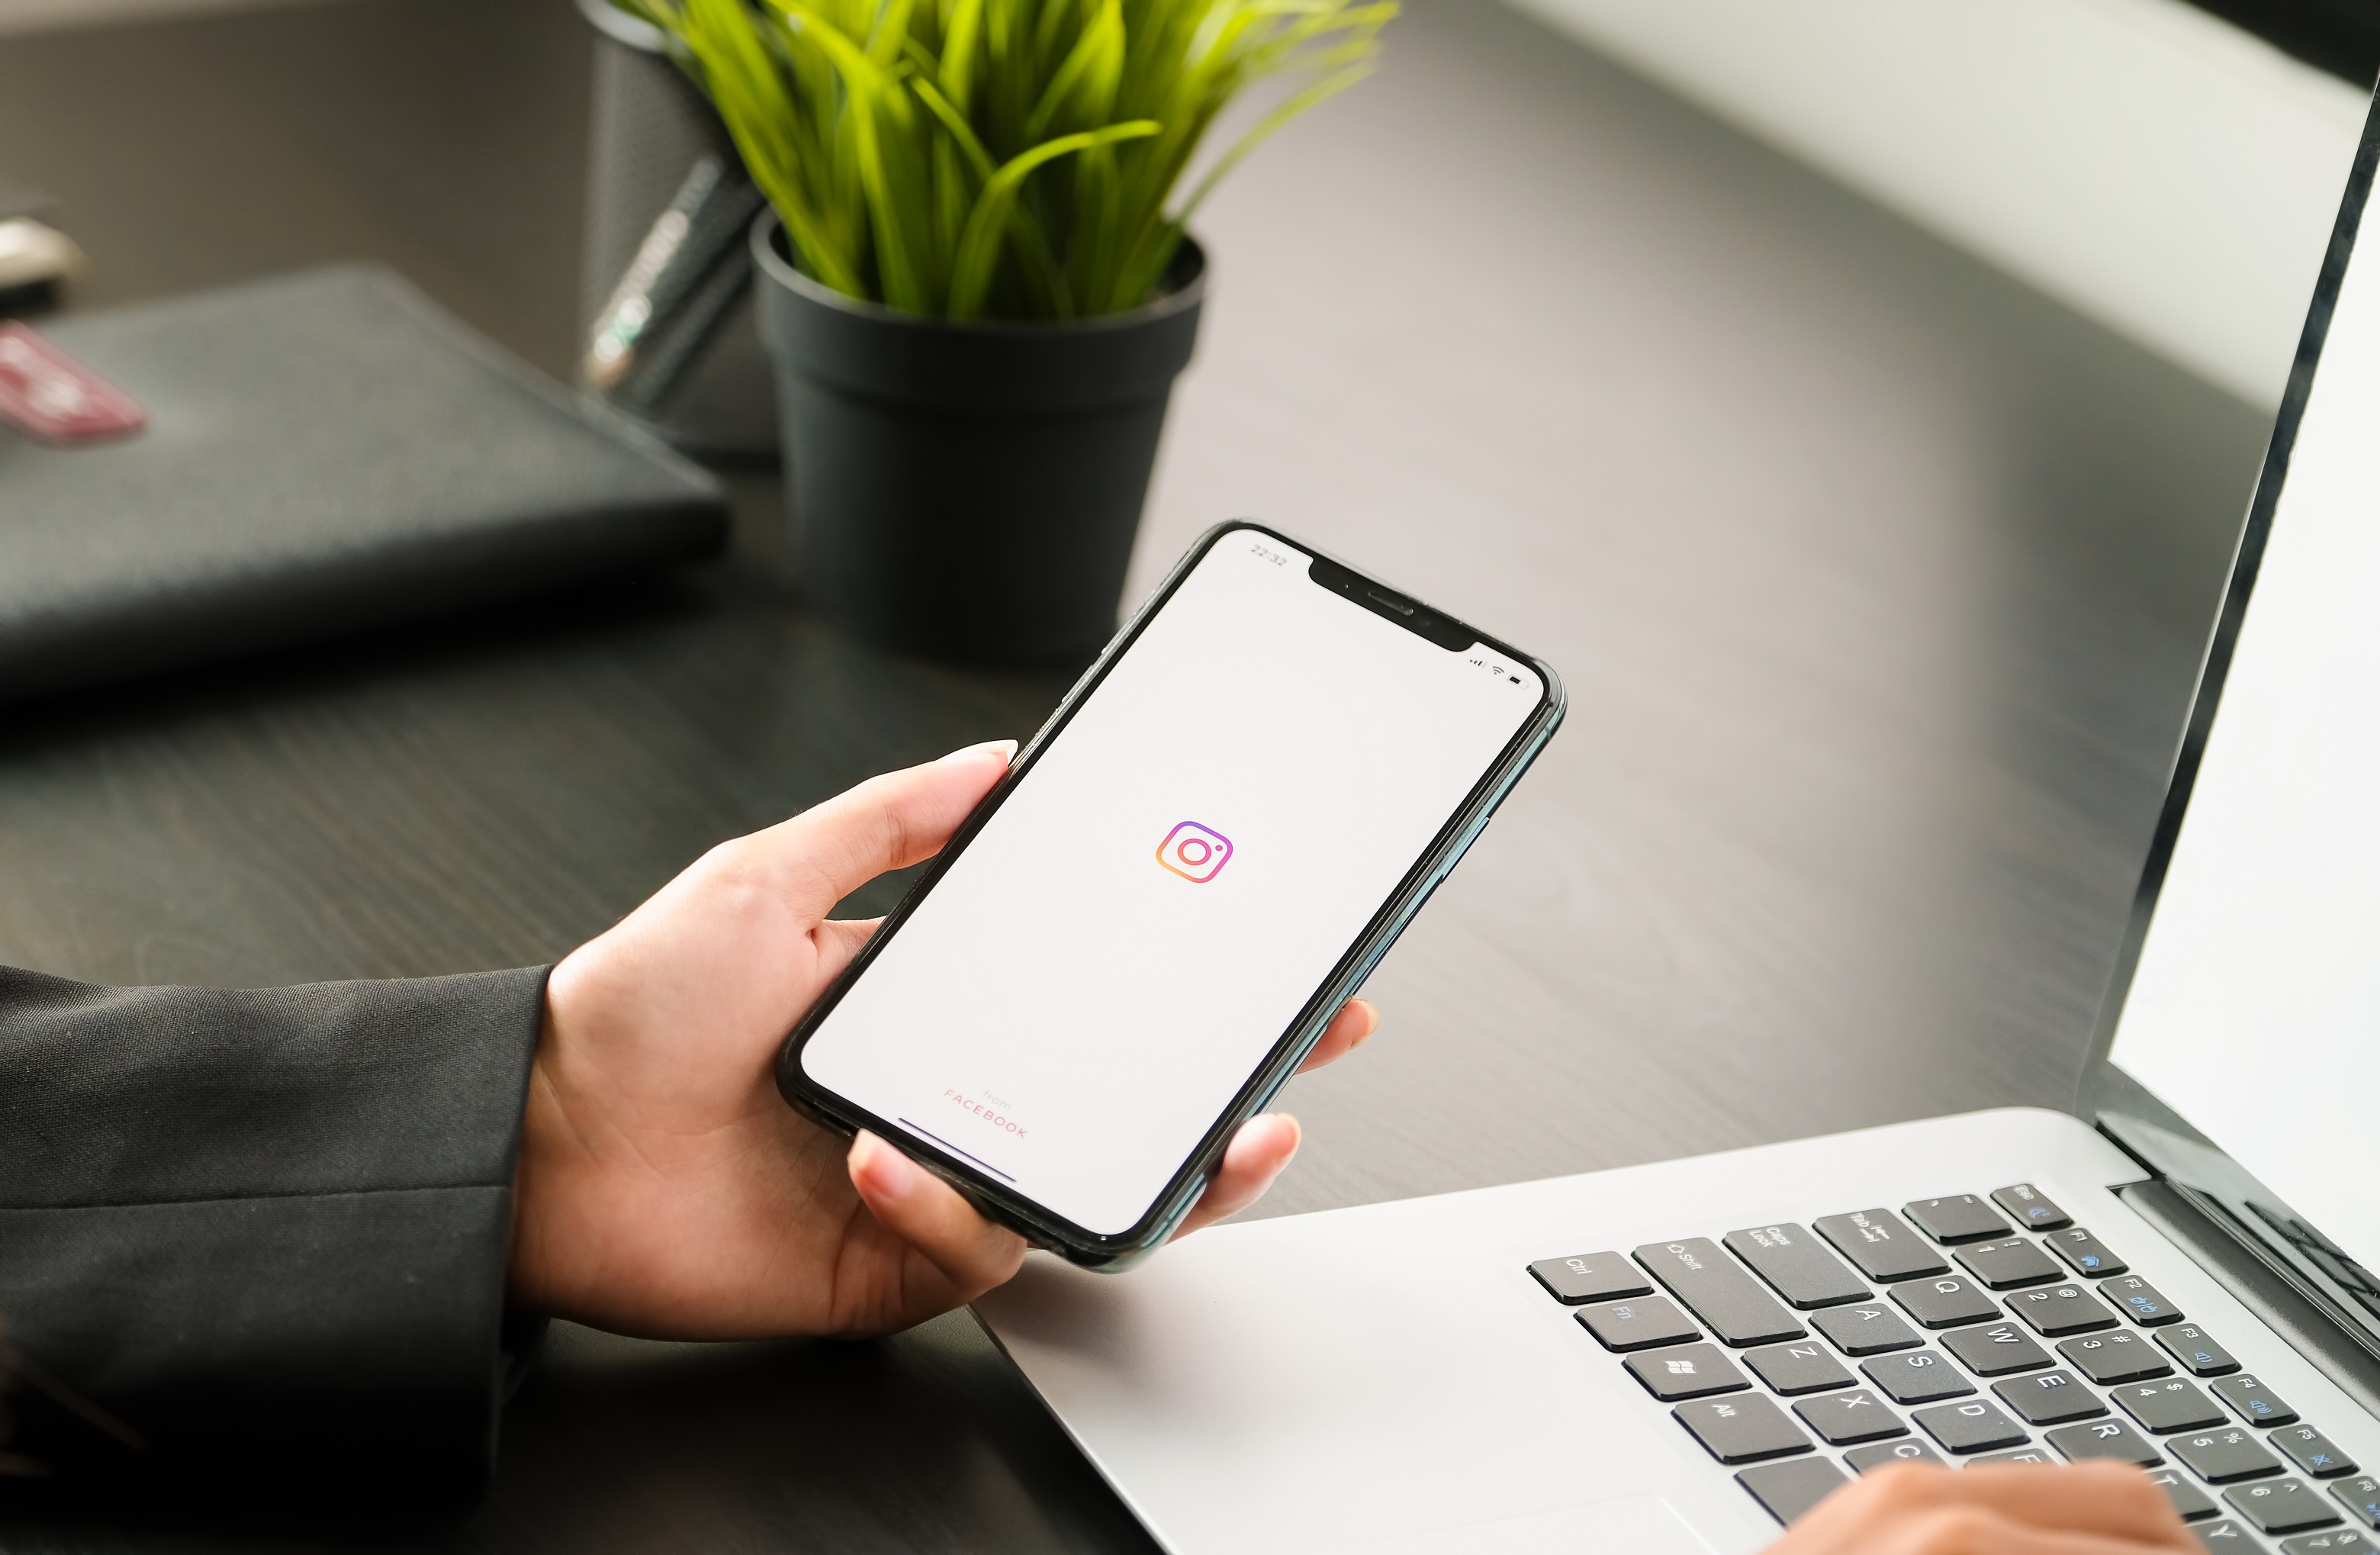
instagram, hand, computer, plant, white, flowerpot, laptop, product, personal computer, output device, houseplant, netbook, touchpad, input device, gesture, gadget, finger, communication device, Material property, font, terrestrial plant, portable communications device, electronic device, office equipment, display device, space bar, peripheral, nail, multimedia, mobile device, wrist, brand, vase, computer hardware, flat panel display, office supplies, computer keyboard, mobile phone, plant stem, laptop part, magenta